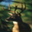
Label: deer